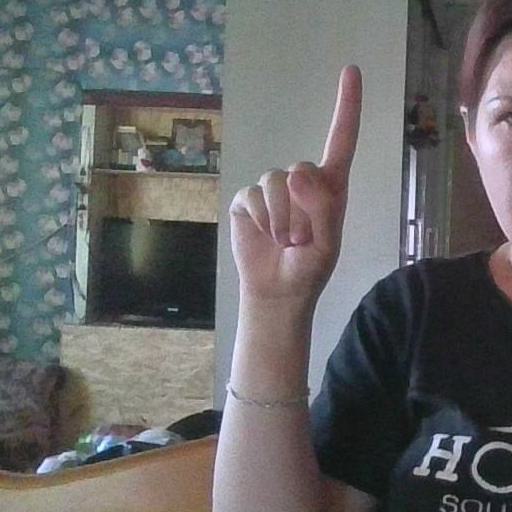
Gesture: one